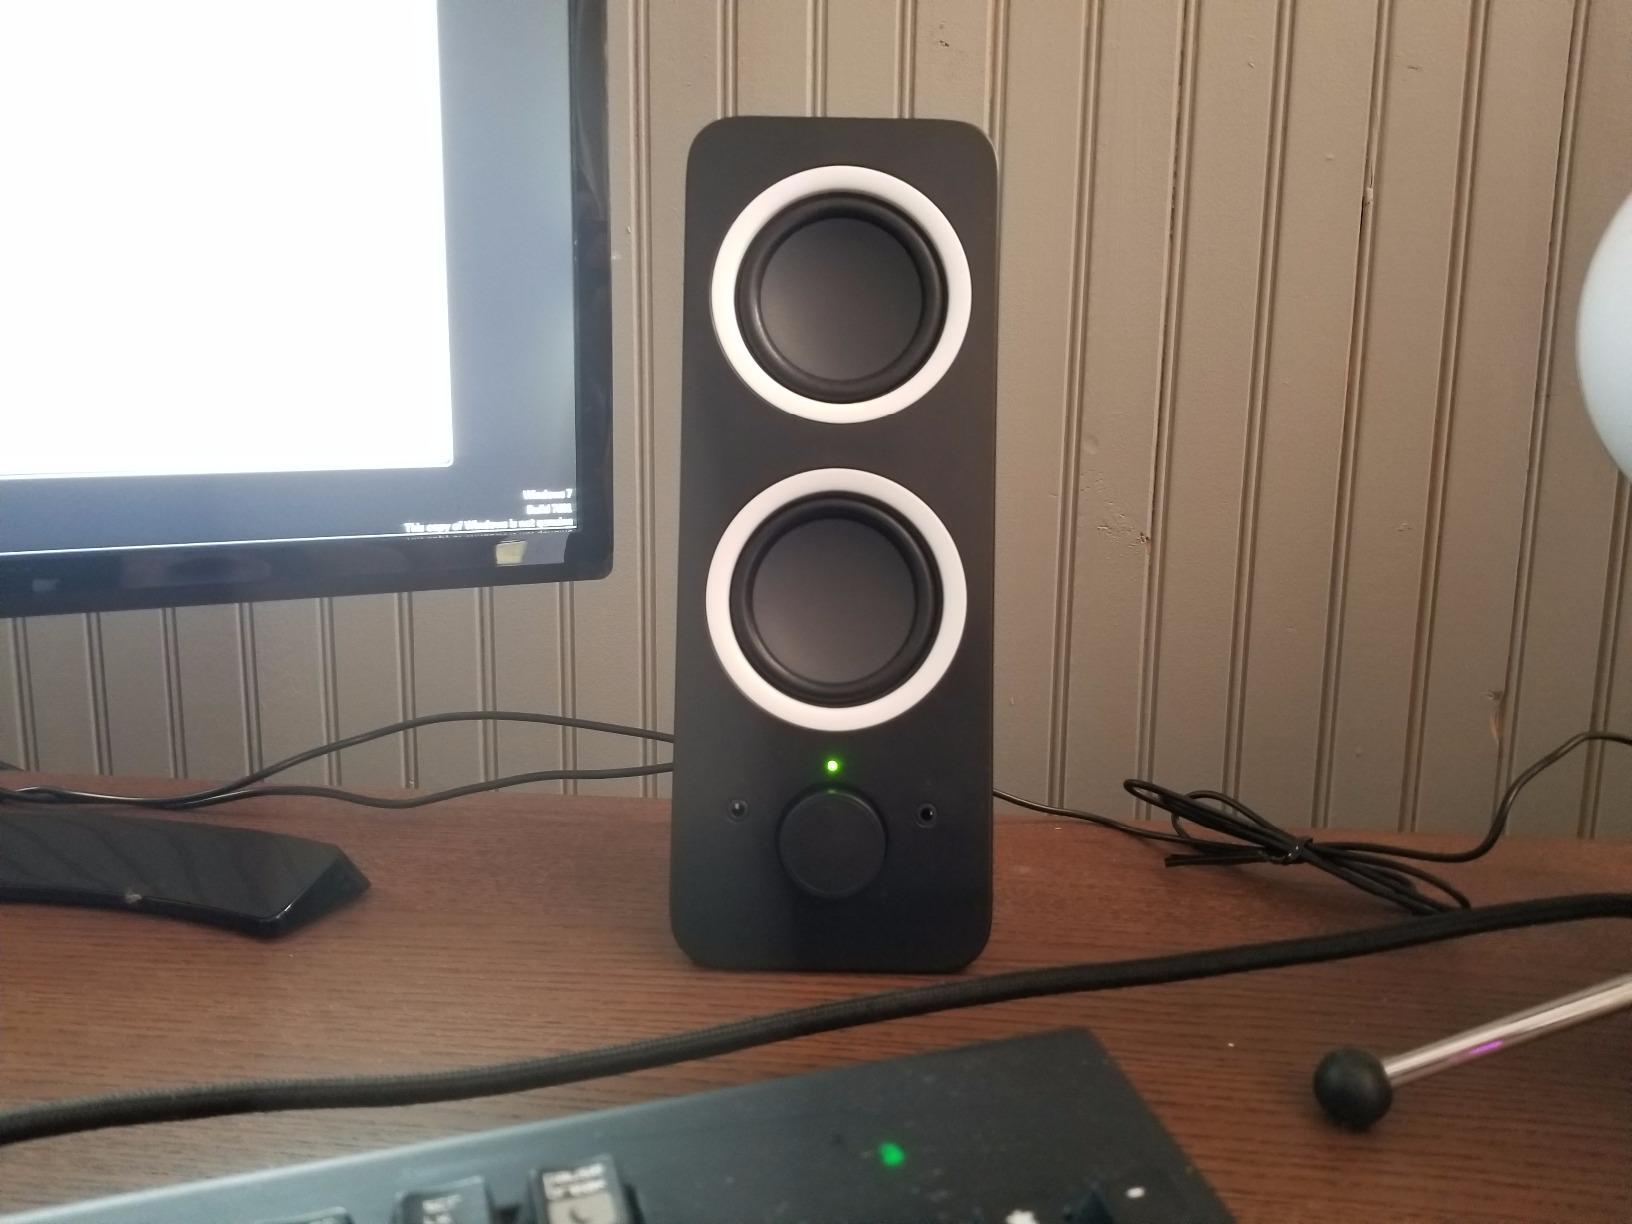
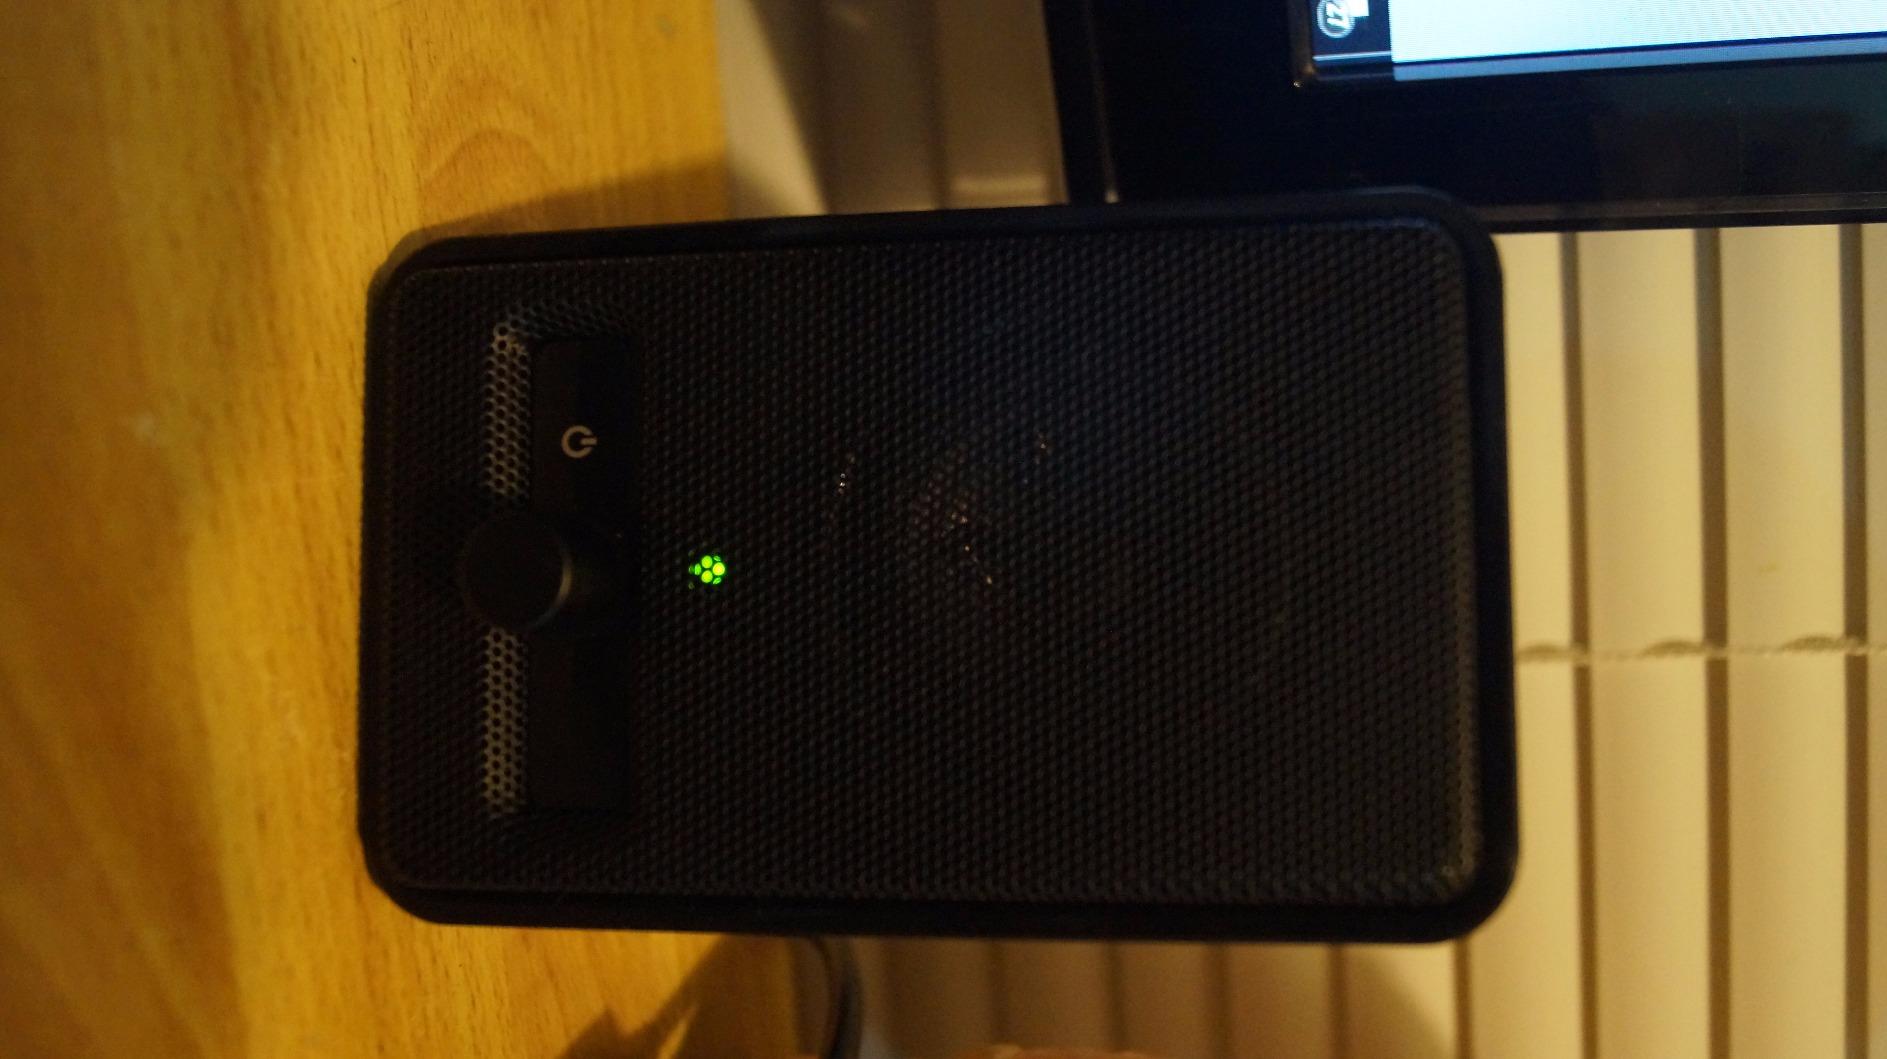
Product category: speaker
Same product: no